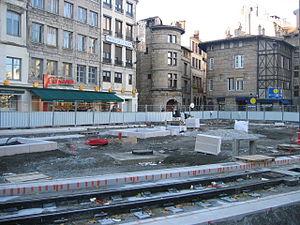
Les autobus de Saint-Étienne sont un réseau d'autobus couvrant les 53 communes de Saint-Étienne Métropole et venant en complément des trois lignes de tramway et des lignes de trolleybus.